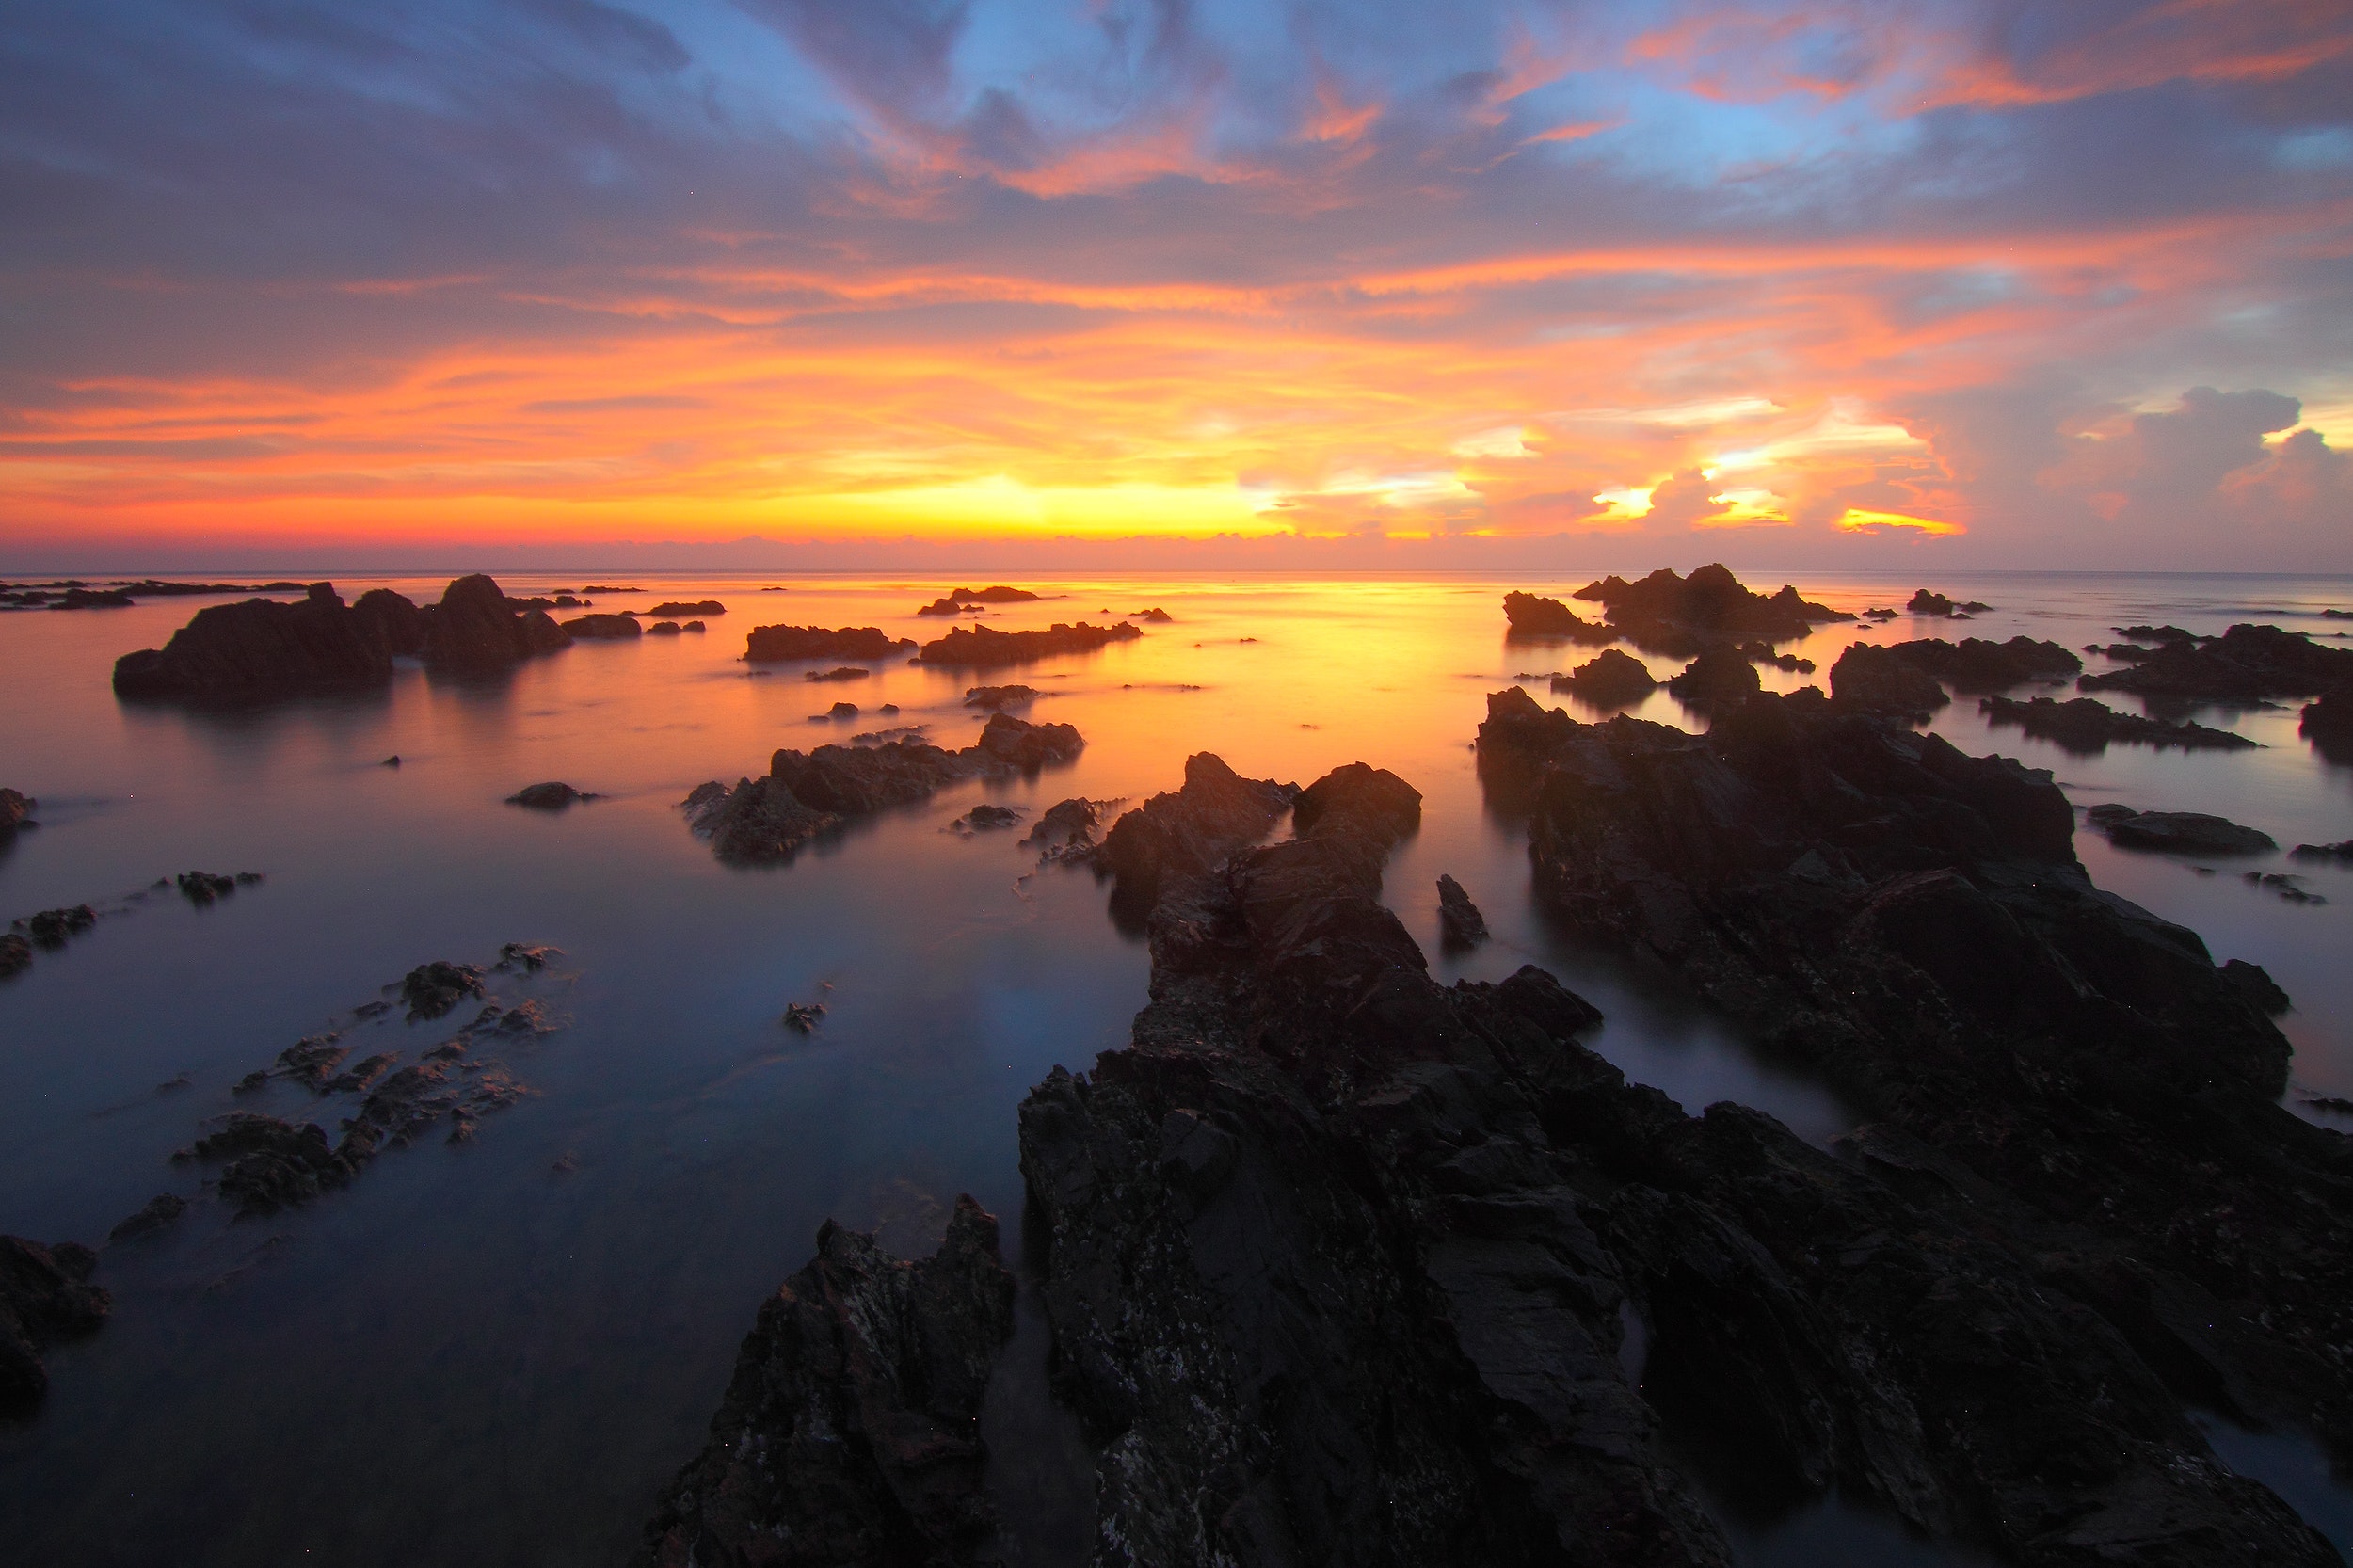
sky, body of water, horizon, nature, sea, sunset, water, sunrise, ocean, dusk, natural landscape, coast, cloud, reflection, rock, morning, evening, afterglow, calm, shore, dawn, headland, tide pool, skerry, coastal and oceanic landforms, promontory, landscape, sunlight, inlet, cape, tropics, wave, bay, beach, sun, wind wave, tide, red sky at morning, sound